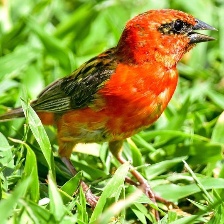
Species: RED FODY
Scientific name: FOUDIA MADAGASCARIENSIS